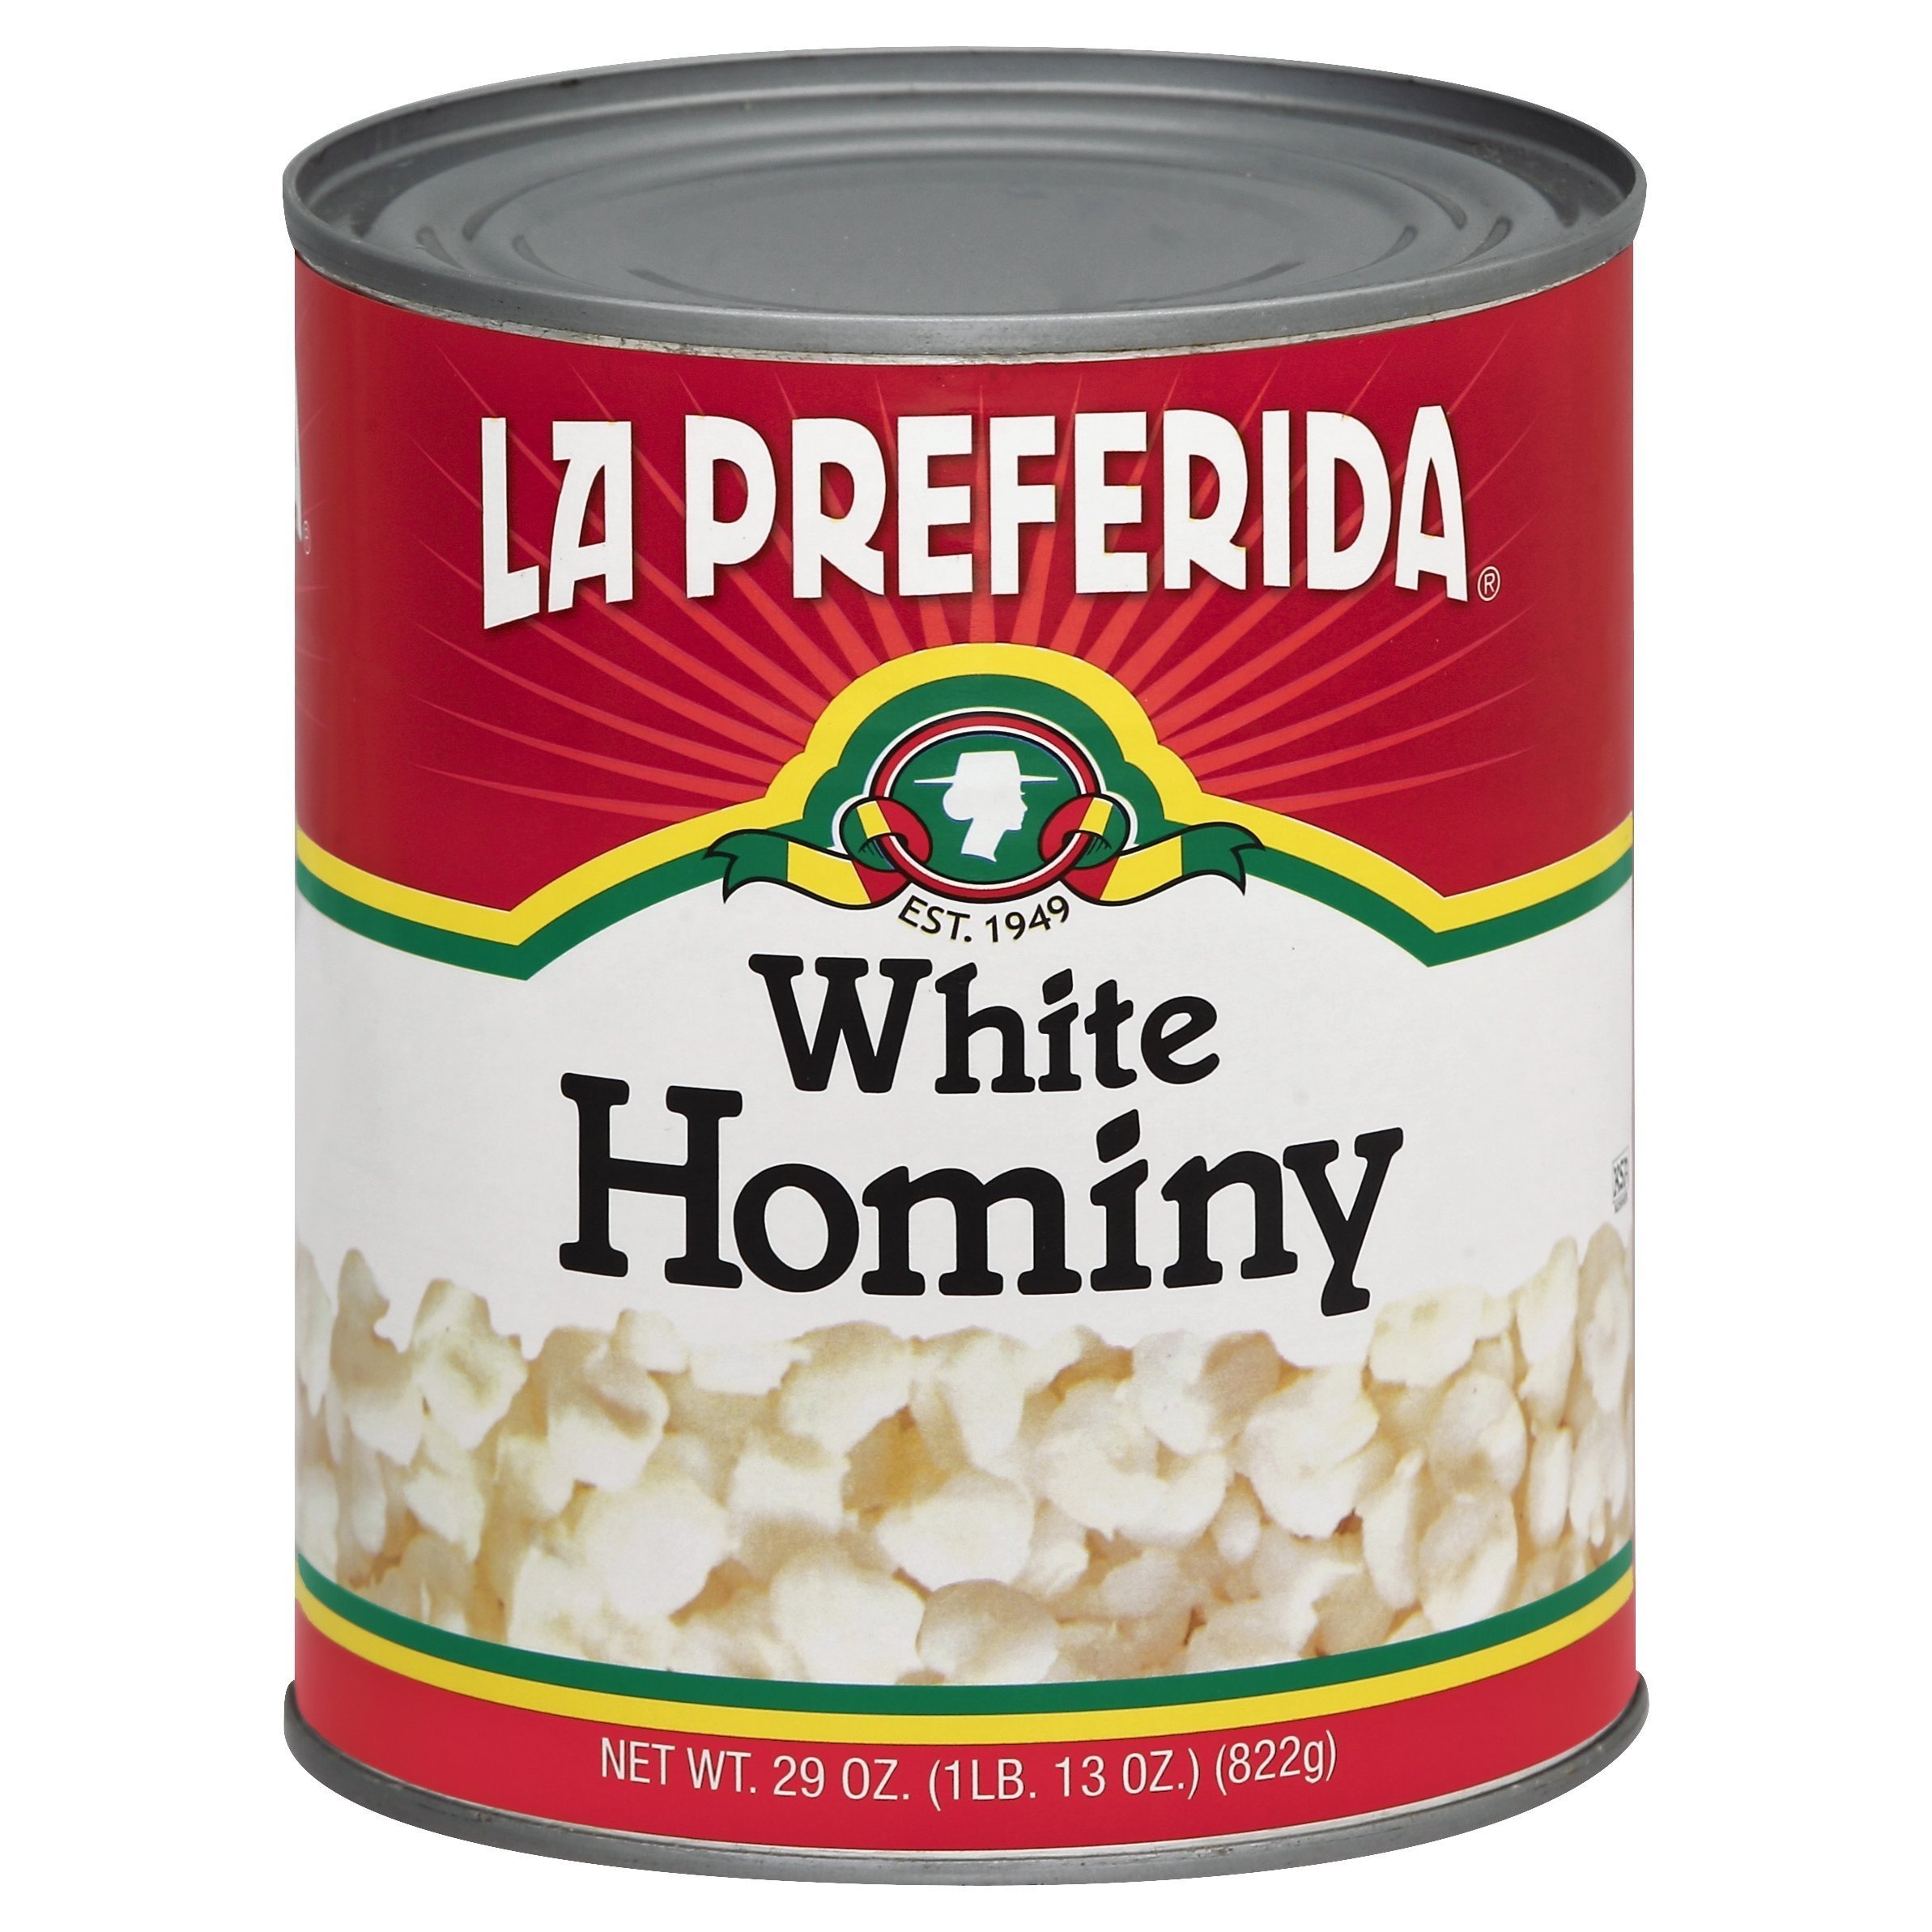
Item Name: La Preferida Bean Hominy White, 29 oz
Bullet Point 1: The package length of the product is 4.6 inches
Bullet Point 2: The package width of the product is 3.9 inches
Bullet Point 3: The package height of the product is 3.9 inches
Bullet Point 4: Country of origin is United States
Value: 29.0
Unit: Ounce

Price: 5.37